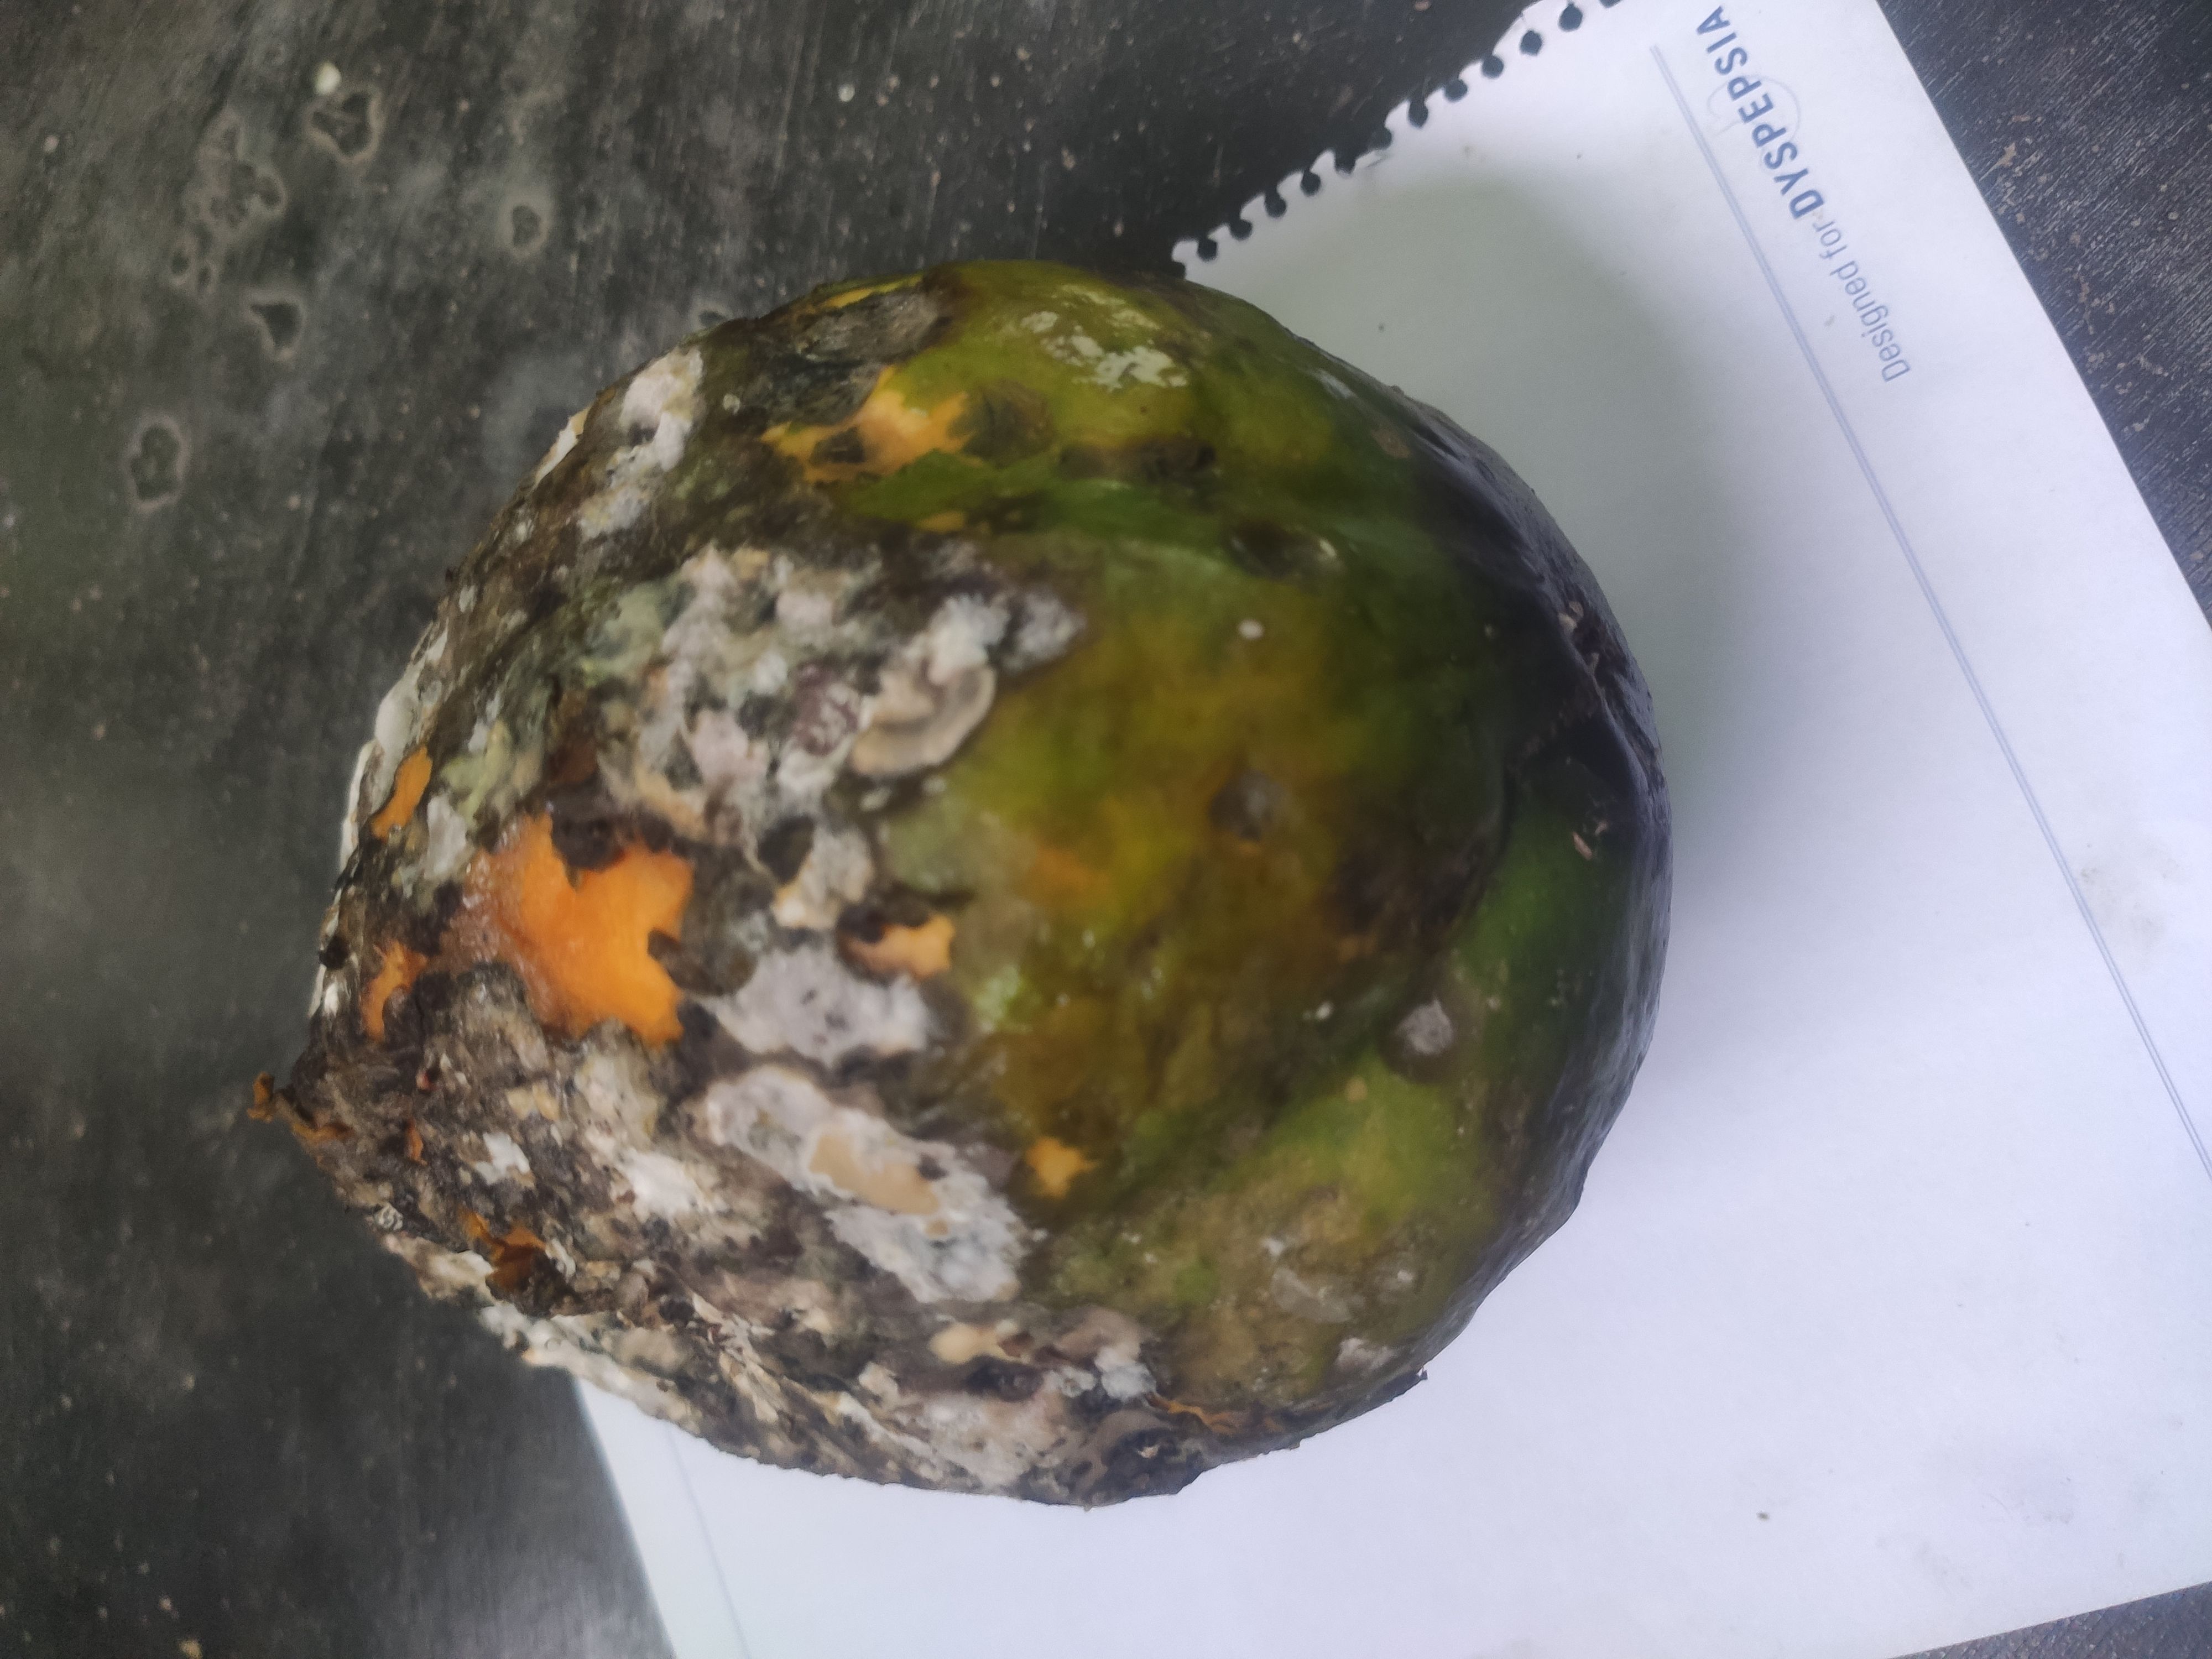
Fruit: papayas
Grade: 3rd-grade